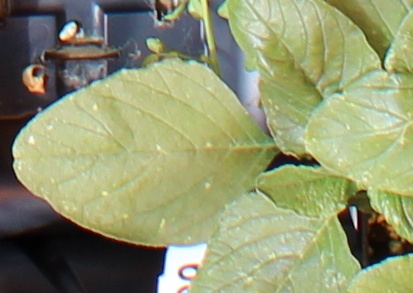
Label: Redroot Pigweed